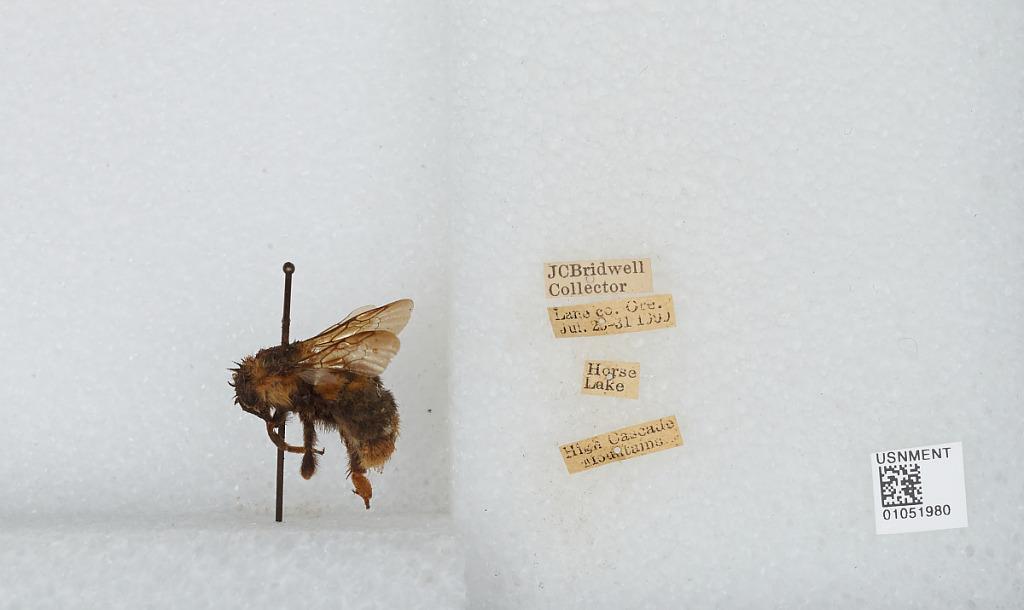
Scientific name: Bombus sp.
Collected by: J. Bridwell
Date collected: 1909-7-23
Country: United States
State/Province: Oregon
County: Lane
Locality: Horse Lake, High Cascade Mountains
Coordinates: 44.0003, -121.873